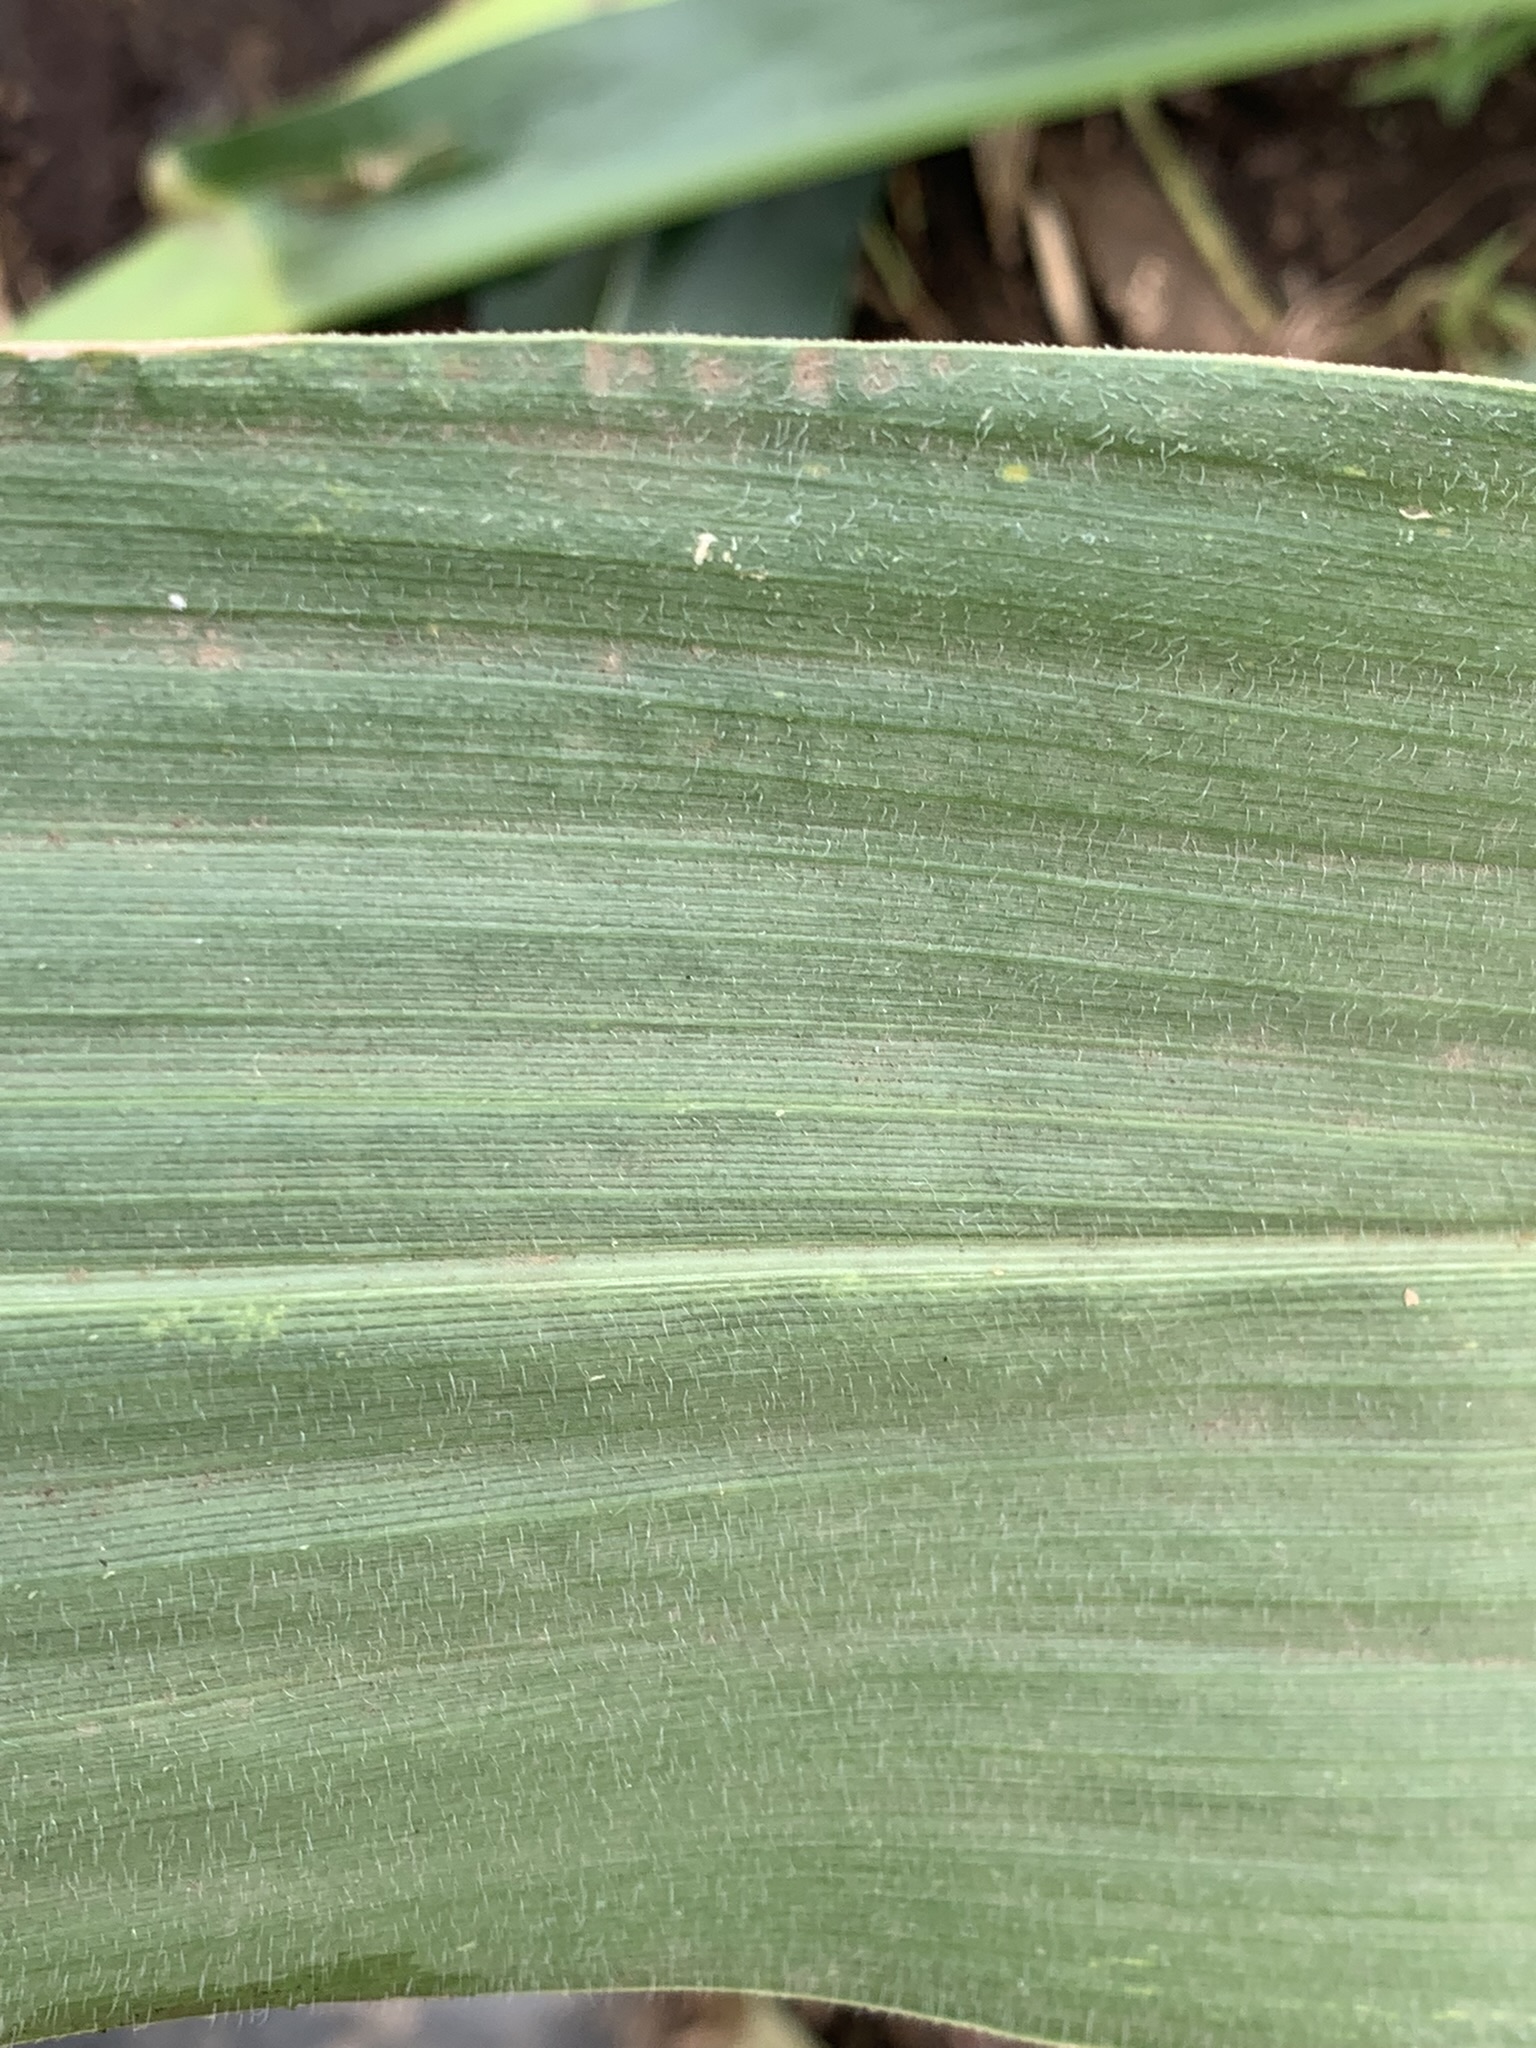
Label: Healthy